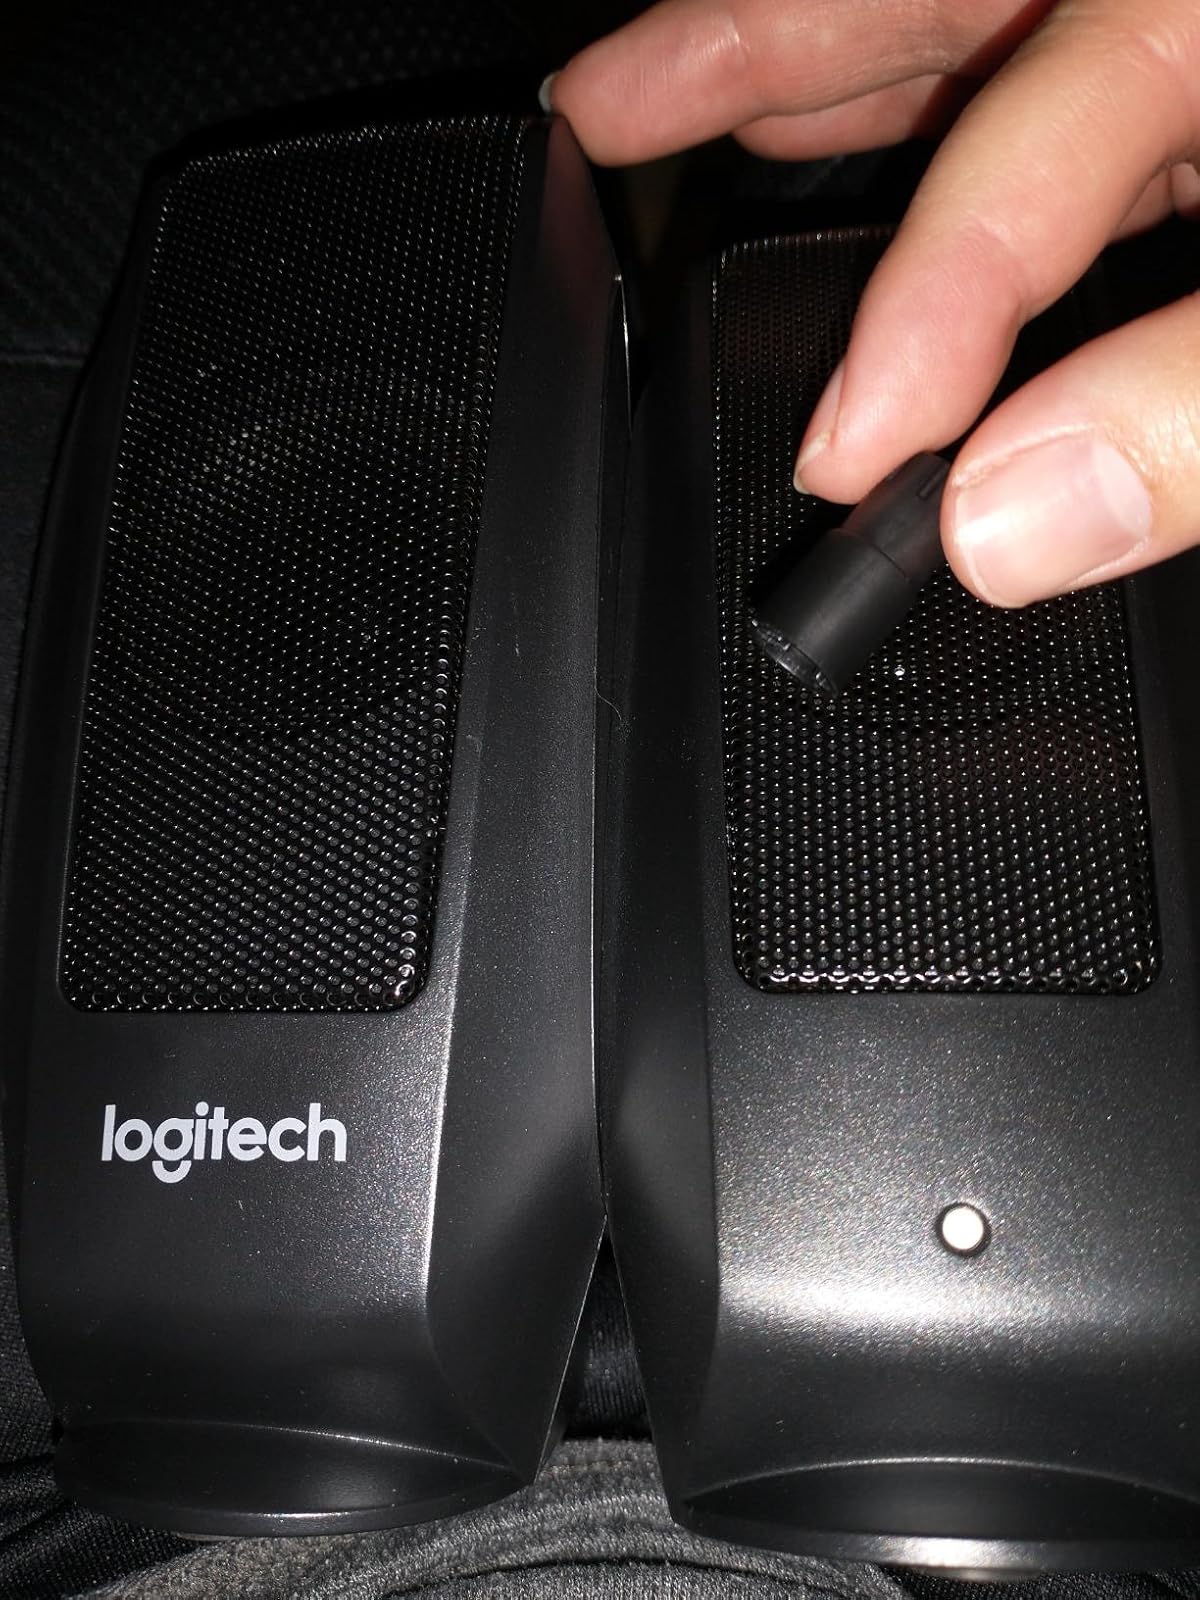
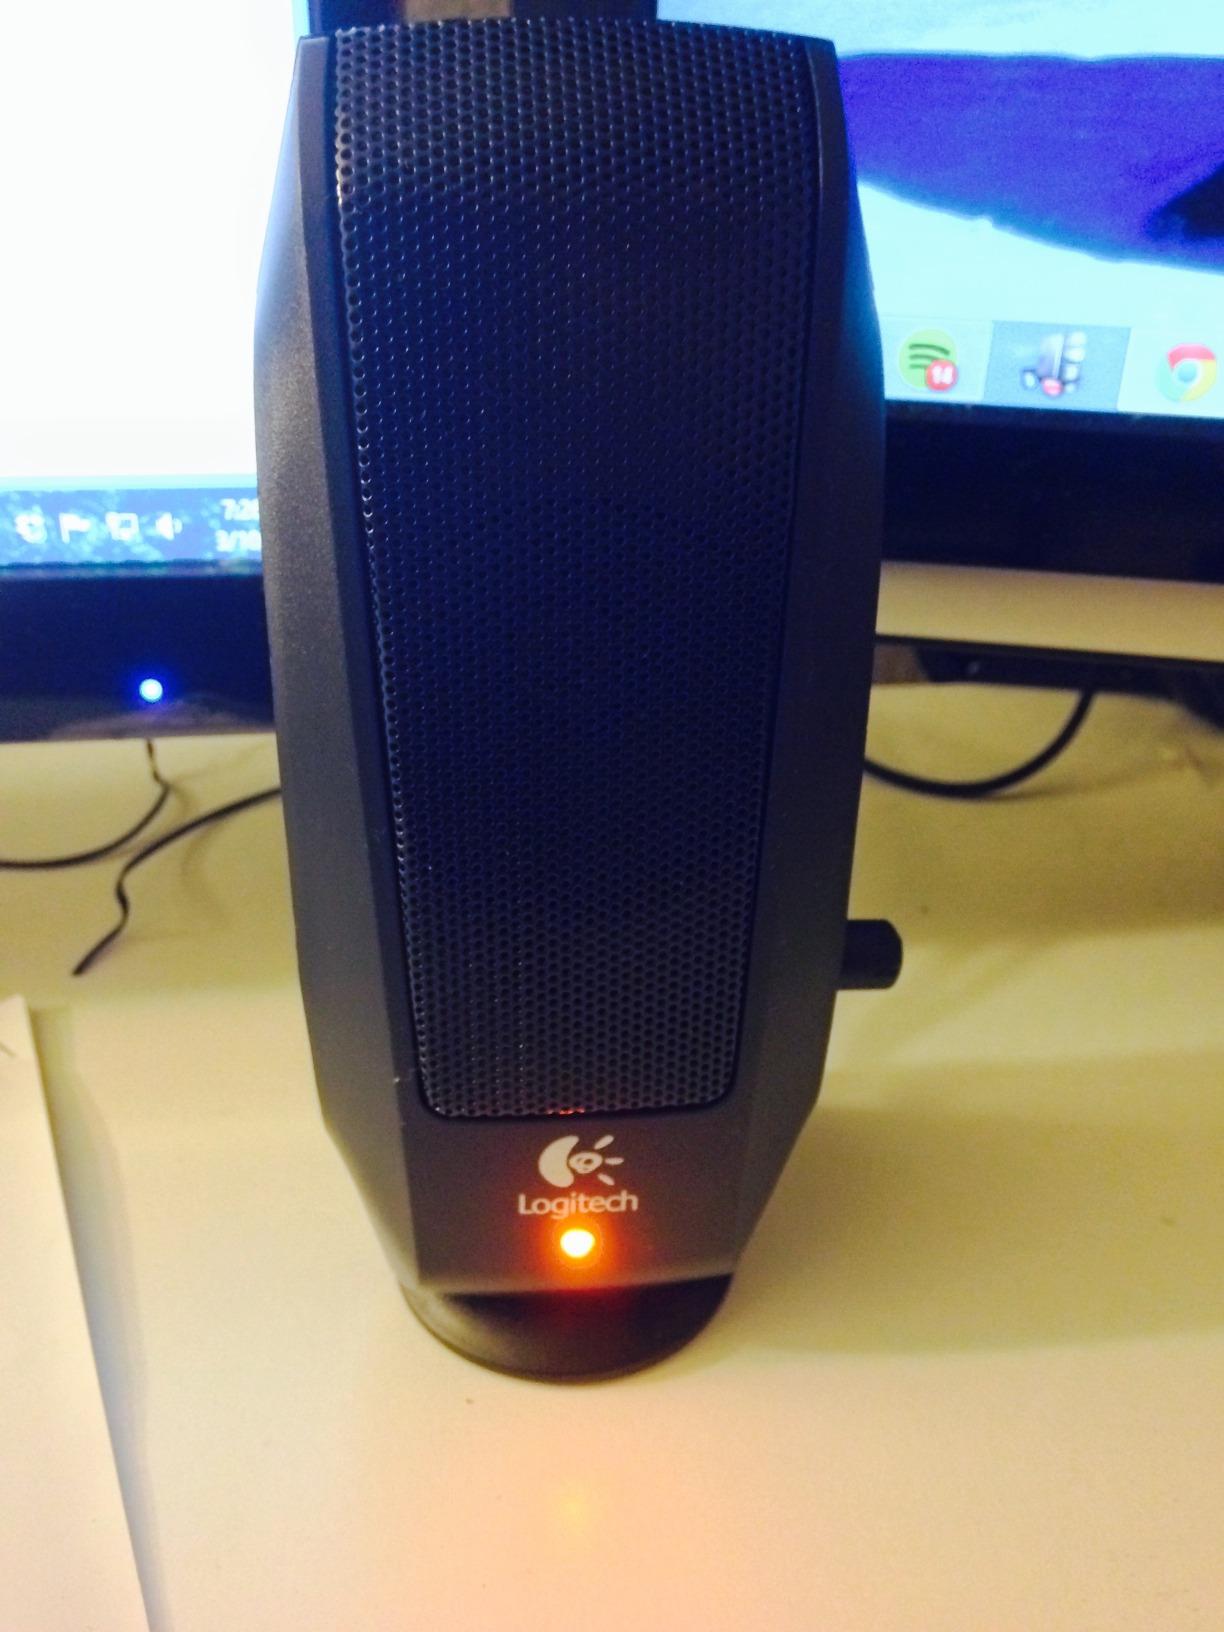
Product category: speaker
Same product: yes